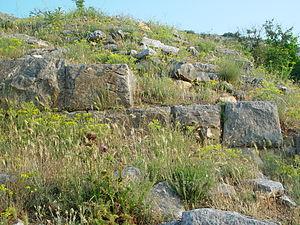
Philippes est une ville antique de Macédoine orientale, fondée par Philippe II en 356 av. J.-C. sur la récente colonie thasienne de Crénidès, abandonnée au XIVᵉ siècle après la conquête ottomane et qui est aujourd'hui un village de 894 habitants du nome de Kavala en Grèce. Étape importante de la via Egnatia mais ville toujours restée de taille modeste, Philippes occupe une place privilégiée dans l'histoire en raison de deux événements majeurs : la bataille de Philippes, qui débouche sur la victoire des héritiers de Jules César sous ses murs en octobre 42 av. J.-C., et surtout la prédication paulinienne en 49 ou 50, qui aboutira à la rédaction de l'Épître aux Philippiens, un texte qui fait partie du Nouveau Testament : le statut de « fondation apostolique » qu'elle lui confère est probablement à l'origine de la fortune de la ville dans l'Antiquité tardive, et lui vaut de nos jours un tourisme religieux non négligeable.